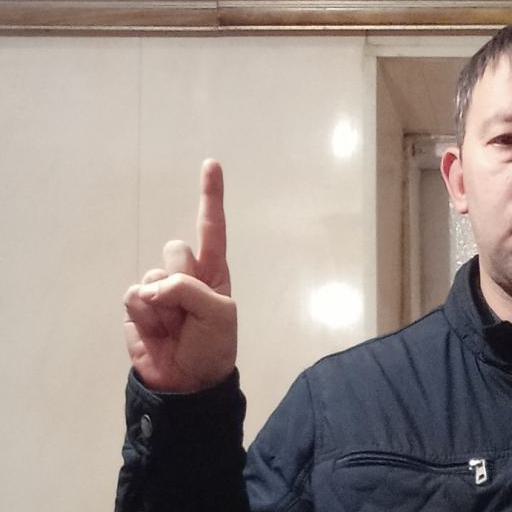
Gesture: one